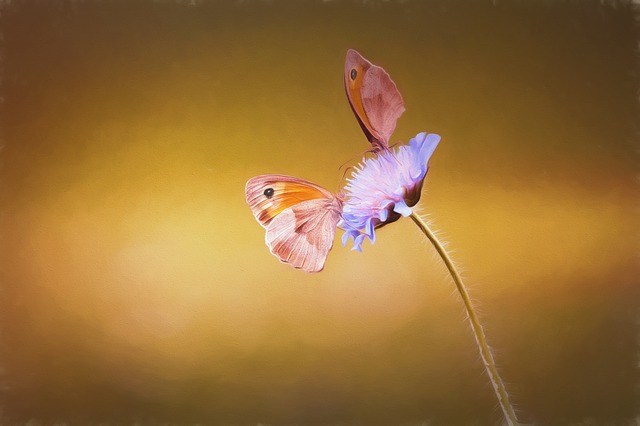
Label: butterfly